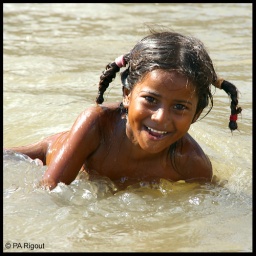
Young girl bathing in the sacreed river in the place Pashupatinath.